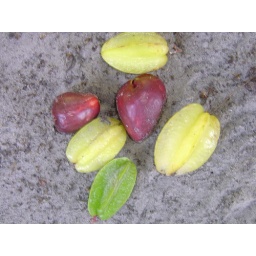
fruit in the sand